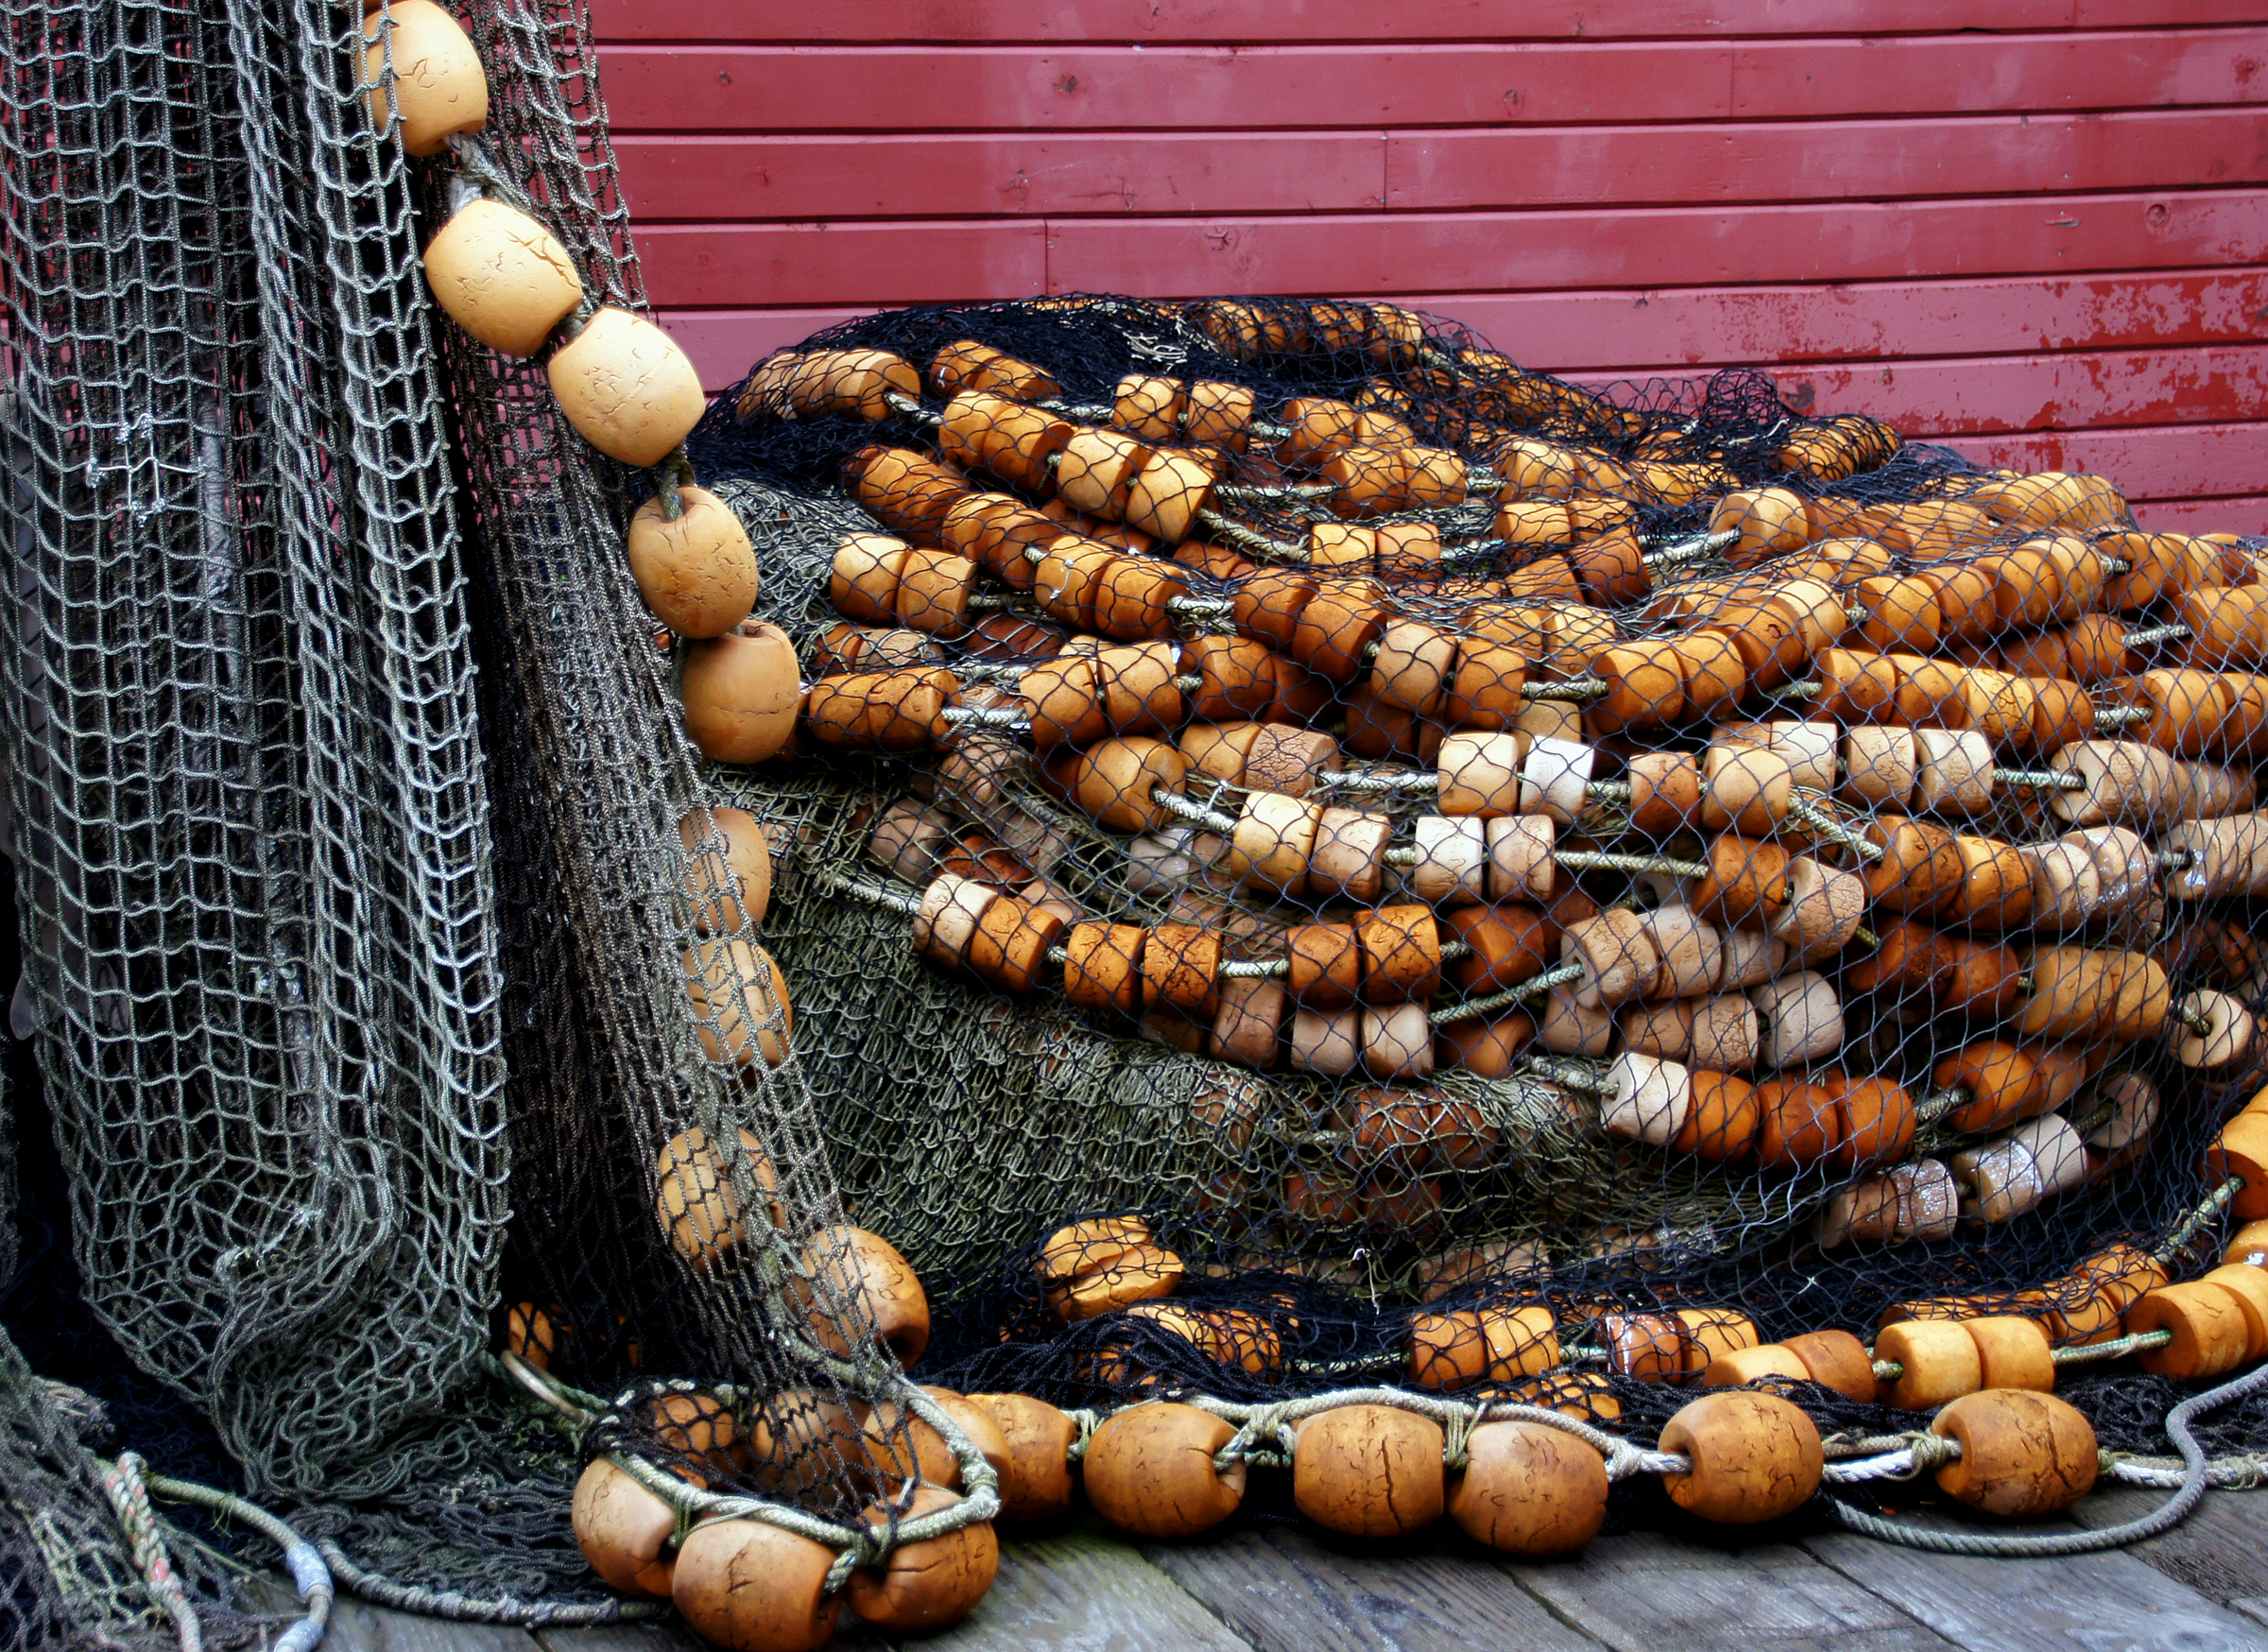
food, produce, fishing, floats, alaska, sonyalpha, sonydslra580, tamron18270mmpzd, fishingnetshoonah